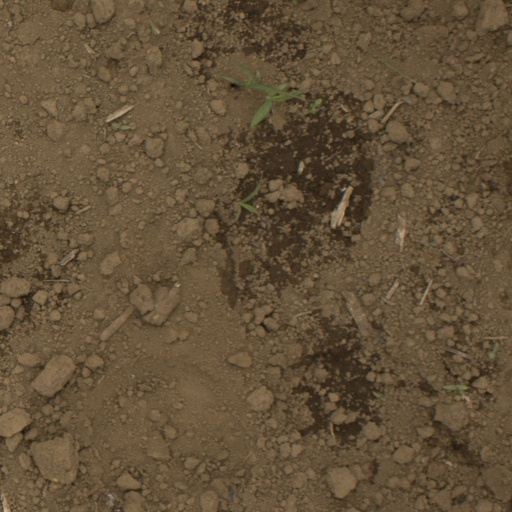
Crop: Jerusalem artichoke